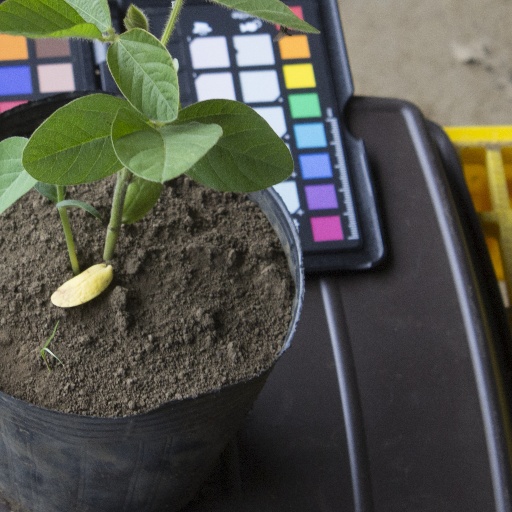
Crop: soybean